Pointe shoe

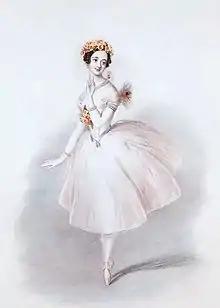
Marie Taglioni in the title role of "La Sylphide", a ballet danced entirely "en pointe"

Women began to dance ballet in 1681, twenty years after King Louis XIV of France ordered the founding of the Académie Royale de Danse. At that time, the standard women's ballet shoe had heels. In the 1730s, dancer Marie Camargo of the Paris Opéra Ballet was the first to wear a non-heeled shoe, enabling her to perform leaps that would have been difficult, if not impossible, in the more conventional shoes of the age. After the French Revolution, heels were completely eliminated from standard ballet shoes. These flat-bottomed predecessors of the modern pointe shoe were secured to the feet by ribbons and incorporated pleats under the toes to enable dancers to leap, execute turns, and fully extend their feet.